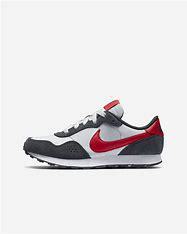
Brand: Nike
Model: MD Valiant